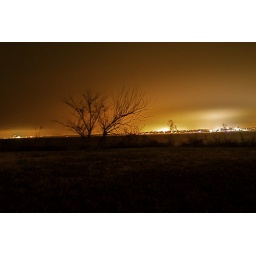
picture taken in rock wall texas